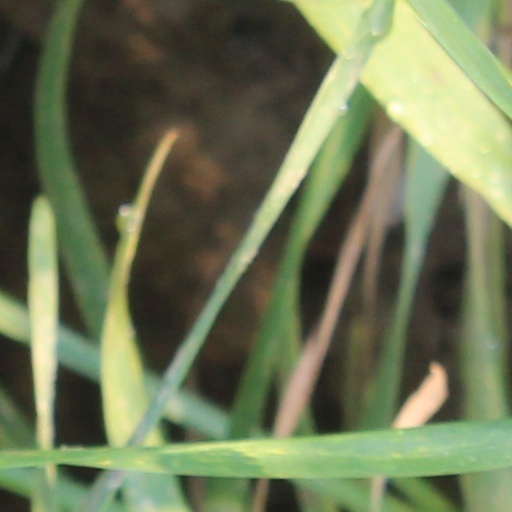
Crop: wheat